Wajiki Station

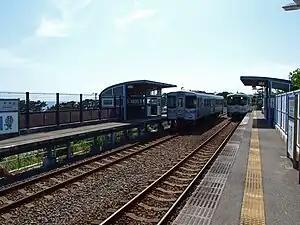
Wajiki Station in 2010

is a passenger railway station located in the village of Geisei, Aki District, Kōchi Prefecture, Japan. It is operated by the third-sector Tosa Kuroshio Railway with the station number "GN31".